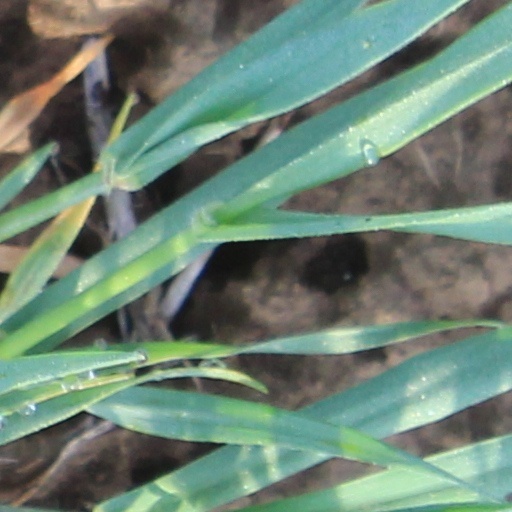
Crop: wheat